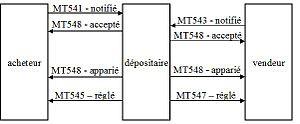
séquence simplifiée de messages liés à un règlement/livraison
Le règlement - livraison est une procédure par laquelle des titres sont livrés, habituellement contre paiement, pour remplir les obligations contractuelles nées de la négociation d'une opération. L'instruction de règlement/livraison est émise par la chambre de compensation, si l'opération a été négociée en bourse, par l'investisseur, si elle a été négociée de gré à gré.